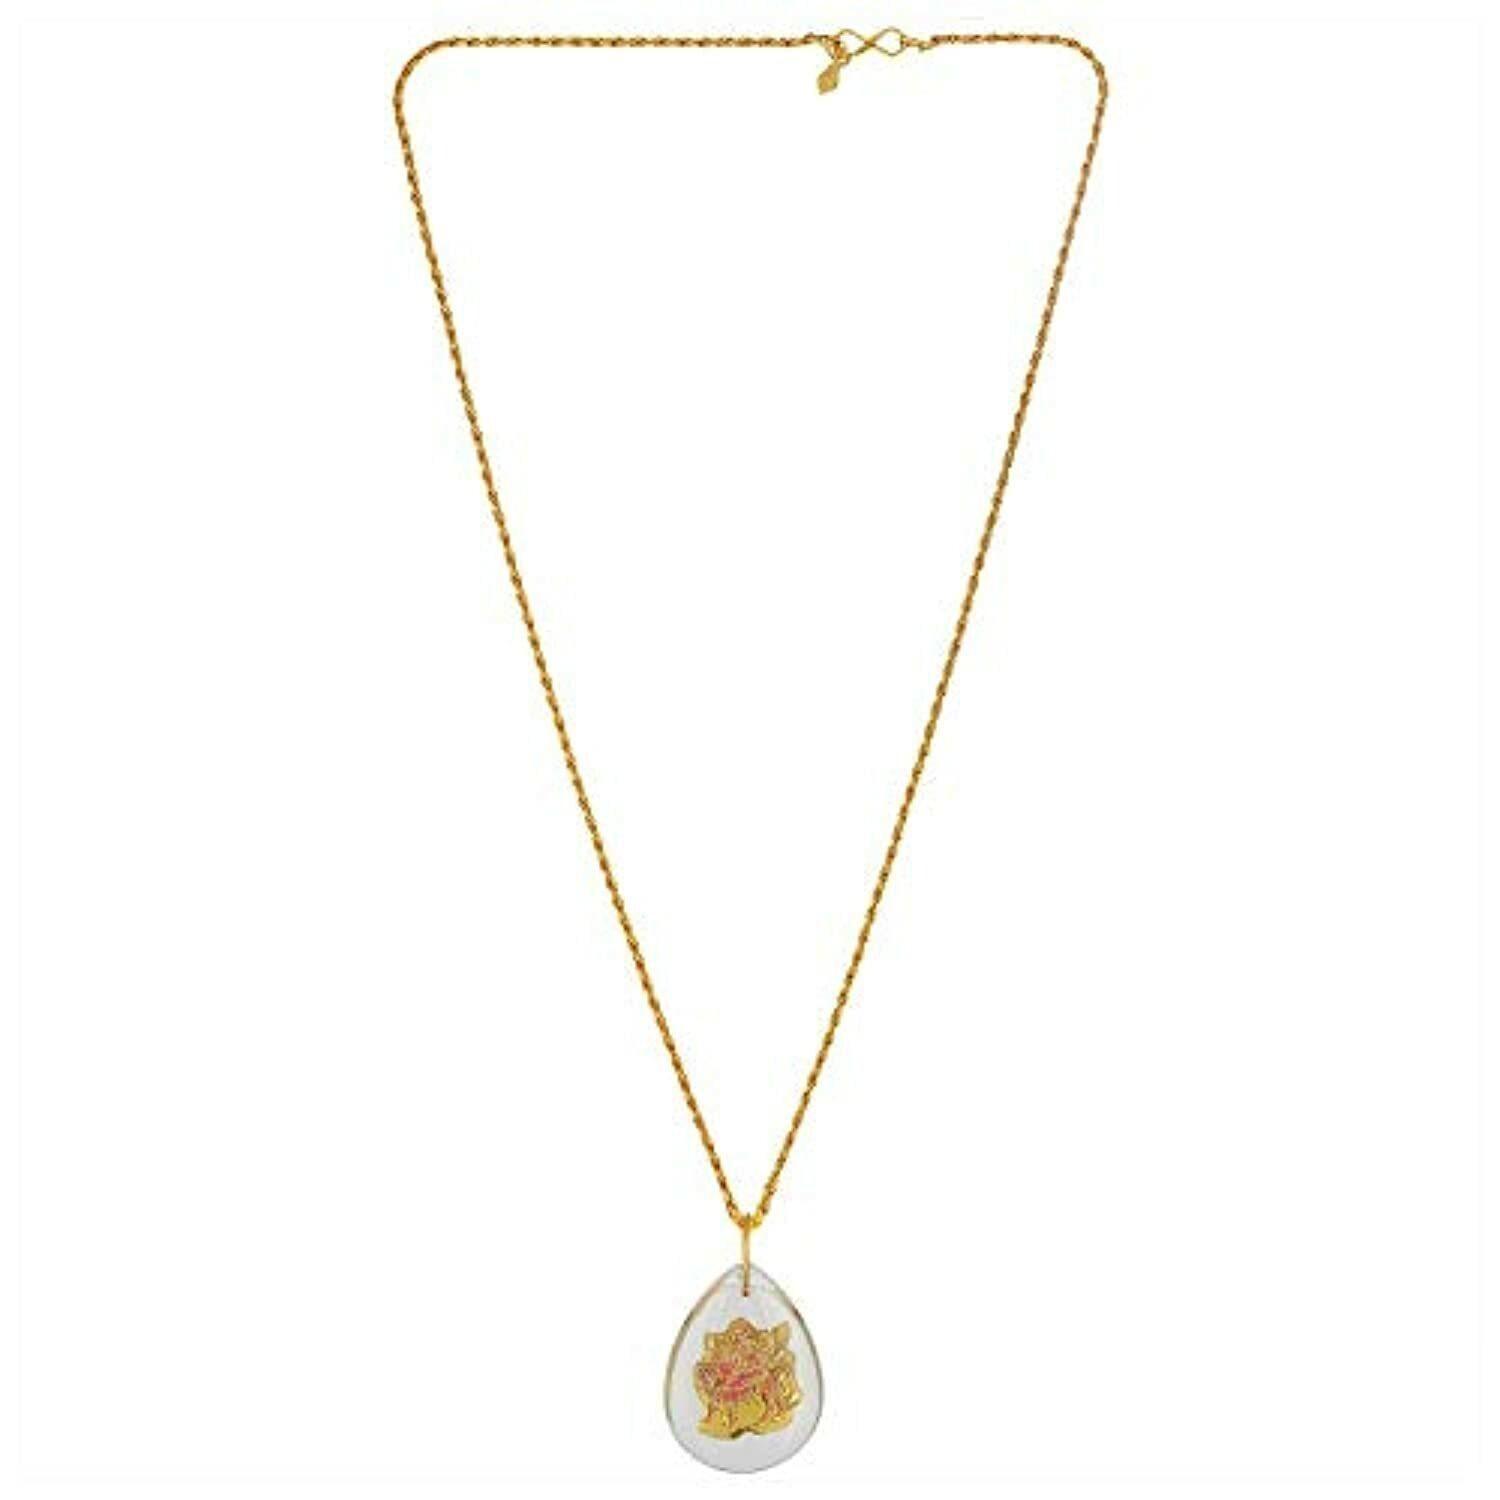
ZUMRUT MAKING YOU A STYLE SENSATION Brass Metal Maa Durga Pendant Locket (Men and Women)
Type: Necklaces & Pendants
Brand: ZUMRUT MAKING YOU A STYLE SENSATION
Price: Rs. 299
 Zumrut is jaipur based leading manufacturer and exporter of high quality fashion and imitation jewellery, handmade painting jewellery,etc.This gold plated aquarium concept ma durga sherawali mata rani pendant, is made by fusion technique, which is not commonly used in jewellery. This religious, aesthetic exquisite gold plated pendant, is exclusive, and attention grabbing. An ideal all occasion, all purpose chain pendant is a rich looking pendant to adorn. It comes in ready to wear condition, with anti allergy, skin safe, gold plated rope chain.
Features: Aquarium concept pendant. Ma durga sherawali mata rani image is inside the crystal pendant,Shape pear-drop shape. Size 1.50 Inch x 1.00 Inch. Chain gold plated 22 inch rope chain,No matter what occasion you plan to gift your beloved, the lord ganesh necklace is the best way to express your feelings. Ganesha jewelry is an ingenious idea because it fuses excellent fashion with a true religious vibe,Made in india all our products are manufactured in india and are exclusively crafted to adorn your persona.
Included: 1 Locket Pendant